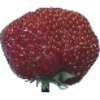
Label: Strawberry Wedge 1